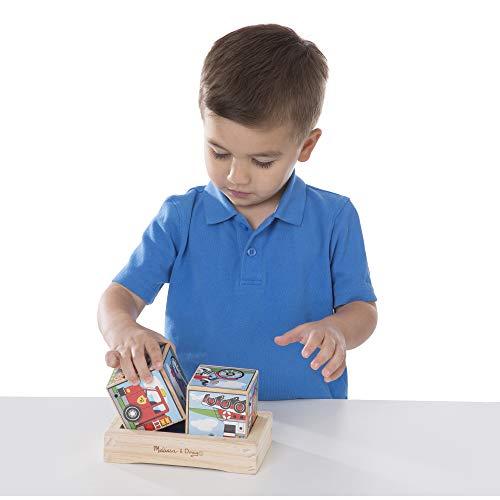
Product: Melissa & Doug Vehicles Sound Blocks 6-in-1 Puzzle With Wooden Tray
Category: Toys & Games | Puzzles | Pegged Puzzles
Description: Six realistic vehicle sounds play when the puzzle halves come together on the base.
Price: $9.99